Viki (film)

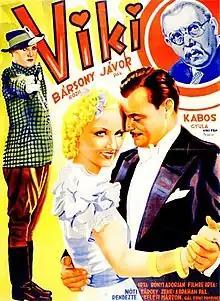

Viki is a 1937 Hungarian historical comedy film directed by Márton Keleti and starring Rosy Barsony, Pál Jávor and Gyula Kabos. The film's sets were designed by the art director István Szirontai Lhotka. It is based on the 1935 operetta of the same title composed by Paul Abraham.